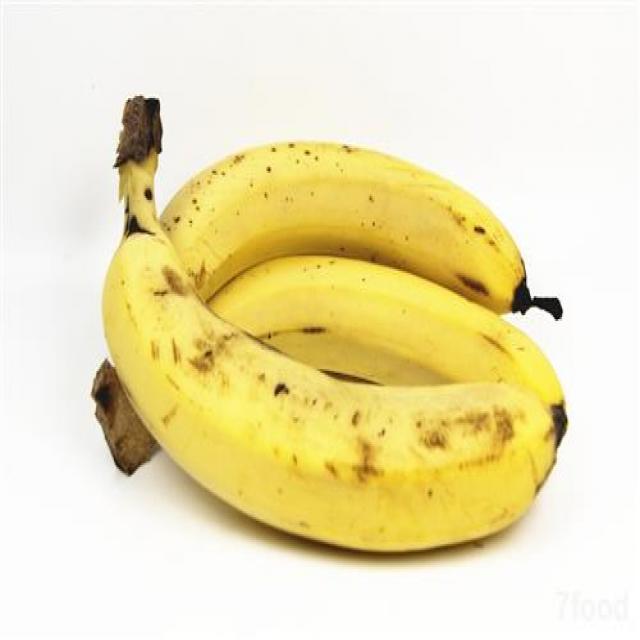
Label: bananas